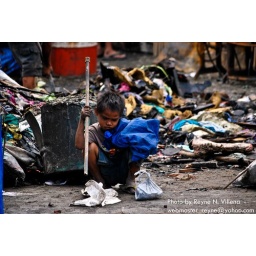
I found this poor kid sitting outside in his ruined house in Cebu City, Philippines.